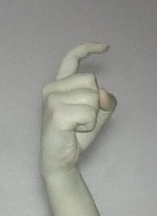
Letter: ra